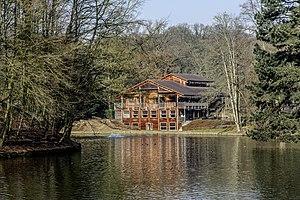
Chalet Robinson. Bois de la Cambre